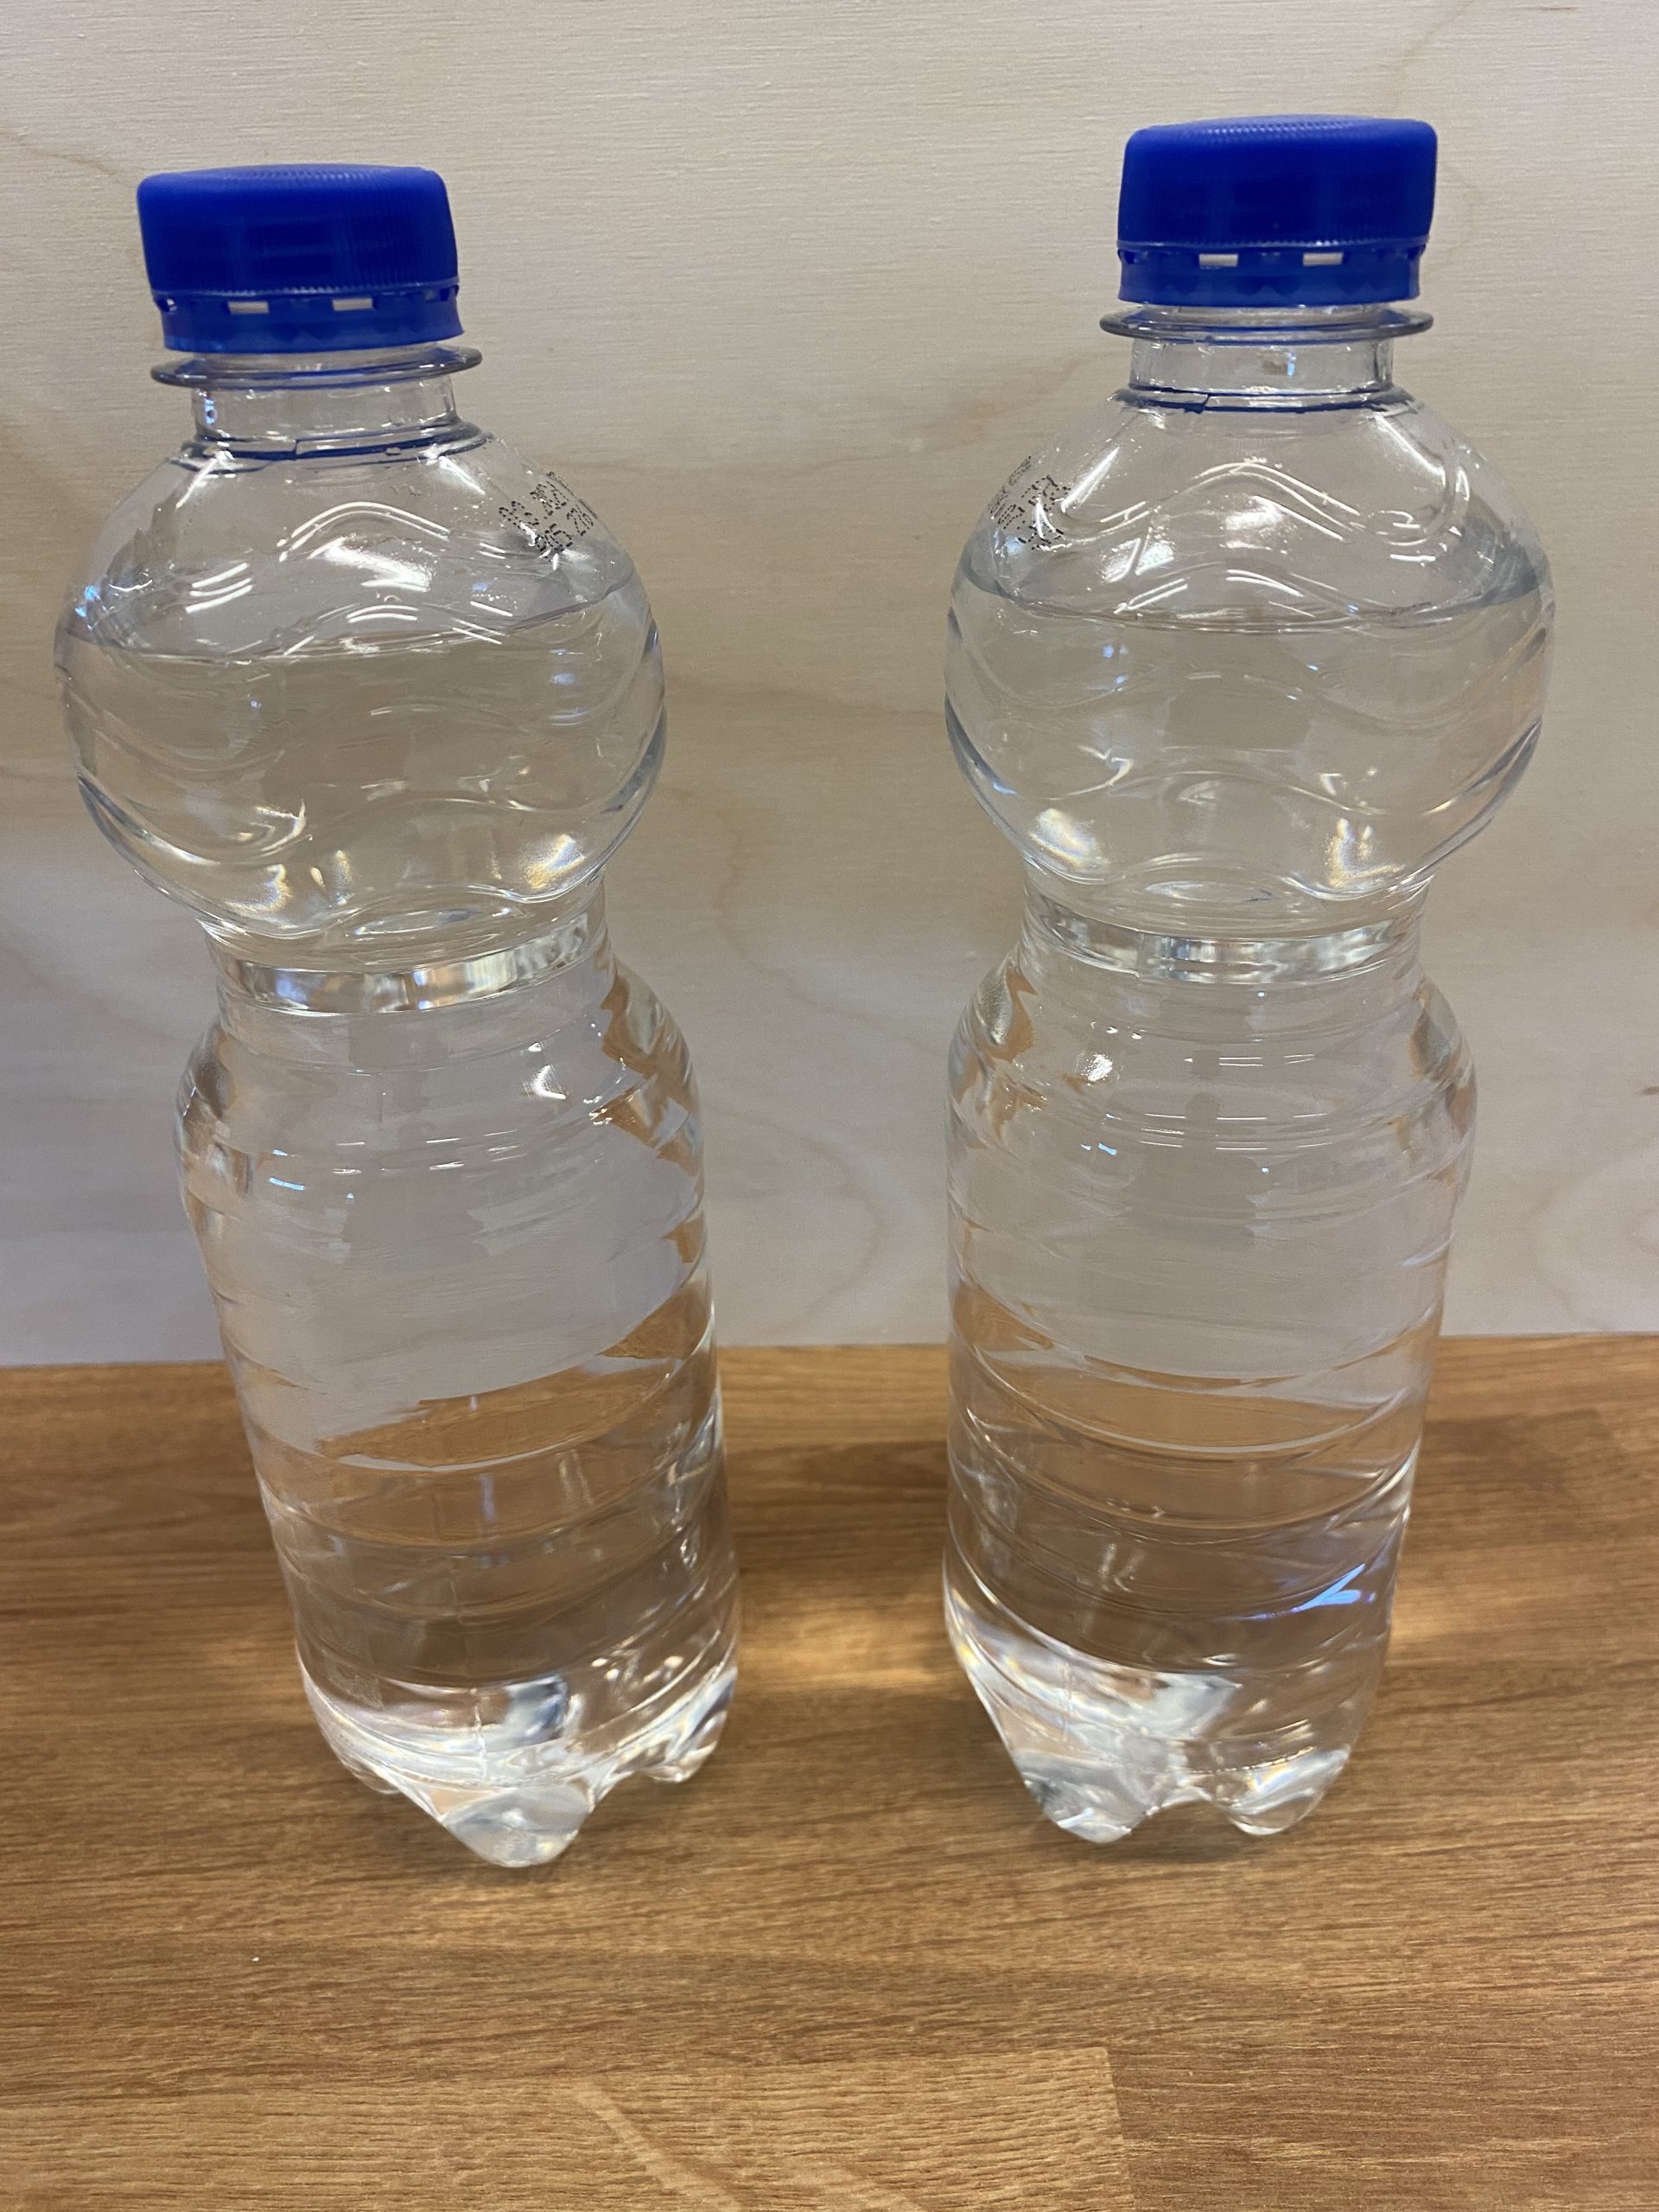
Waste category: plastic